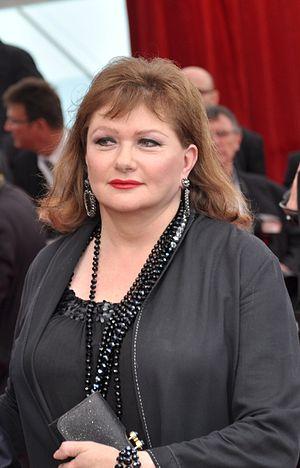
Catherine Jacob au Festival de télévision de Monte-Carlo 2013.
Catherine Jacob est une actrice française née à Paris le 16 décembre 1956.